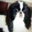
Label: dog